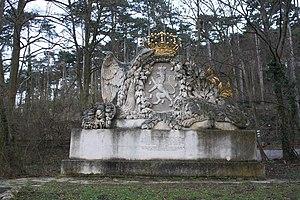
Le château de Weilburg, ou simplement le Weilburg, était un château à Baden en Basse-Autriche, dont il ne reste plus qu'une grande pierre qui sert de monument.